Cairntable Halt railway station

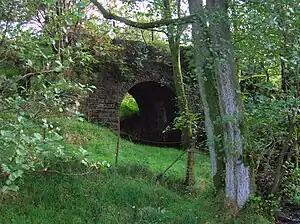
Overbridge near Cairntable Halt's site

Cairntable Halt railway station was a railway station serving a rural district and the miners' row of forty-eight houses at the Cairntable Terraces, East Ayrshire, Scotland. The station was opened as late as circa 1928 by the London, Midland and Scottish Railway on the Holehouse Junction to Rankinston line.